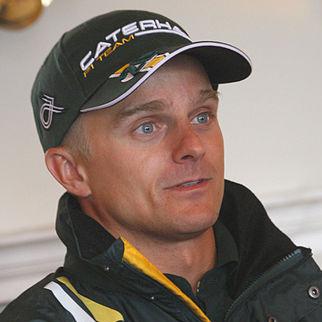
Age: 30